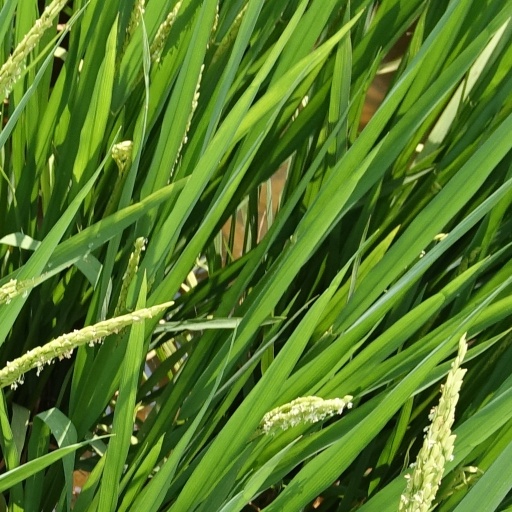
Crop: rice